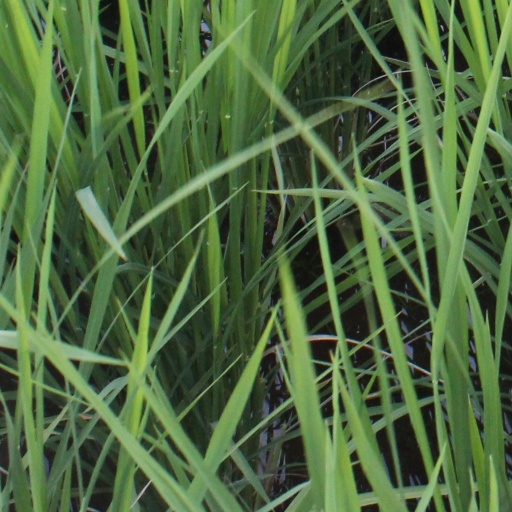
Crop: rice